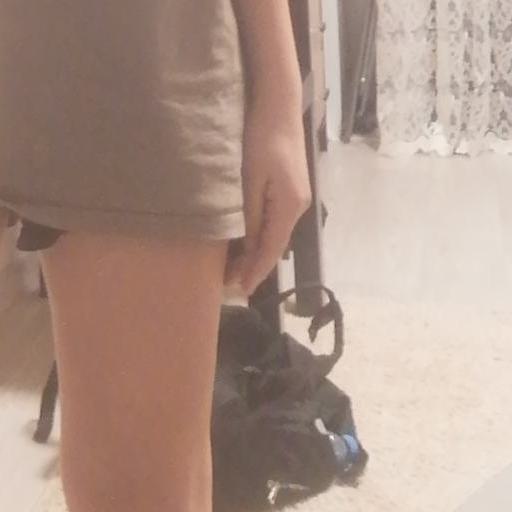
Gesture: no_gesture